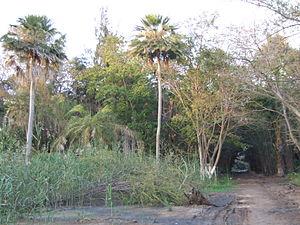
Le Parc forestier et zoologique de Hann est une réserve naturelle du Sénégal située à Dakar, sur la commune d'arrondissement de Hann Bel-Air.